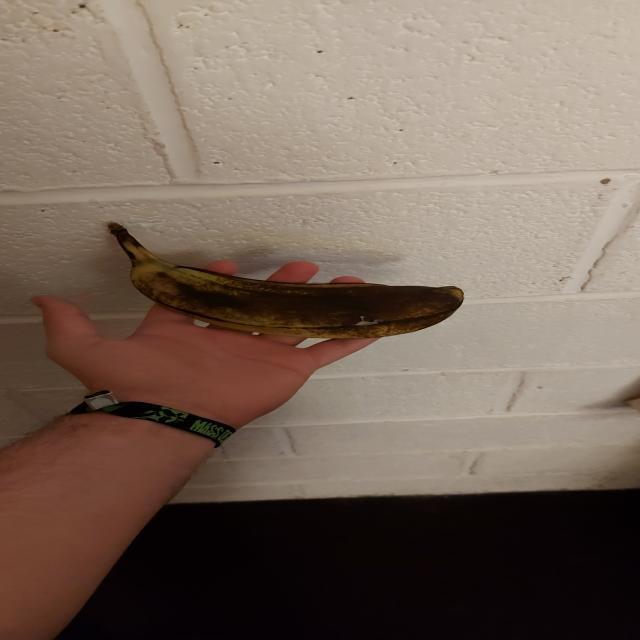
Label: bananas